August 1943 lunar eclipse

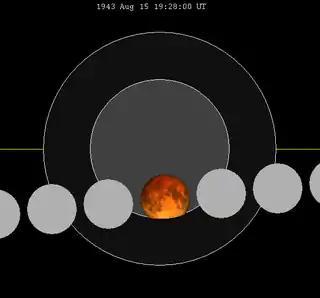
The Moon's hourly motion shown right to left

A partial lunar eclipse occurred at the Moon’s descending node of orbit on Sunday, August 15, 1943, with an umbral magnitude of 0.8697. A lunar eclipse occurs when the Moon moves into the Earth's shadow, causing the Moon to be darkened. A partial lunar eclipse occurs when one part of the Moon is in the Earth's umbra, while the other part is in the Earth's penumbra. Unlike a solar eclipse, which can only be viewed from a relatively small area of the world, a lunar eclipse may be viewed from anywhere on the night side of Earth. Occurring only about 10 hours after perigee (on August 15, 1943, at 9:25 UTC), the Moon's apparent diameter was larger.